Marcia Gay Harden

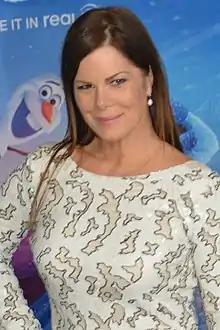
Harden in 2013

Marcia Gay Harden (born August 14, 1959) is an American actress. Her accolades include an Academy Award, a Tony Award, and nominations for four Primetime Emmy Awards.